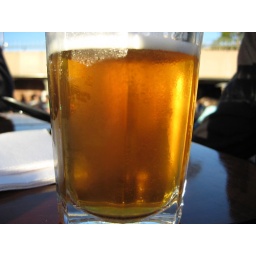
a beer [blonde] at the opera bar at sydney opera house in sydney australia